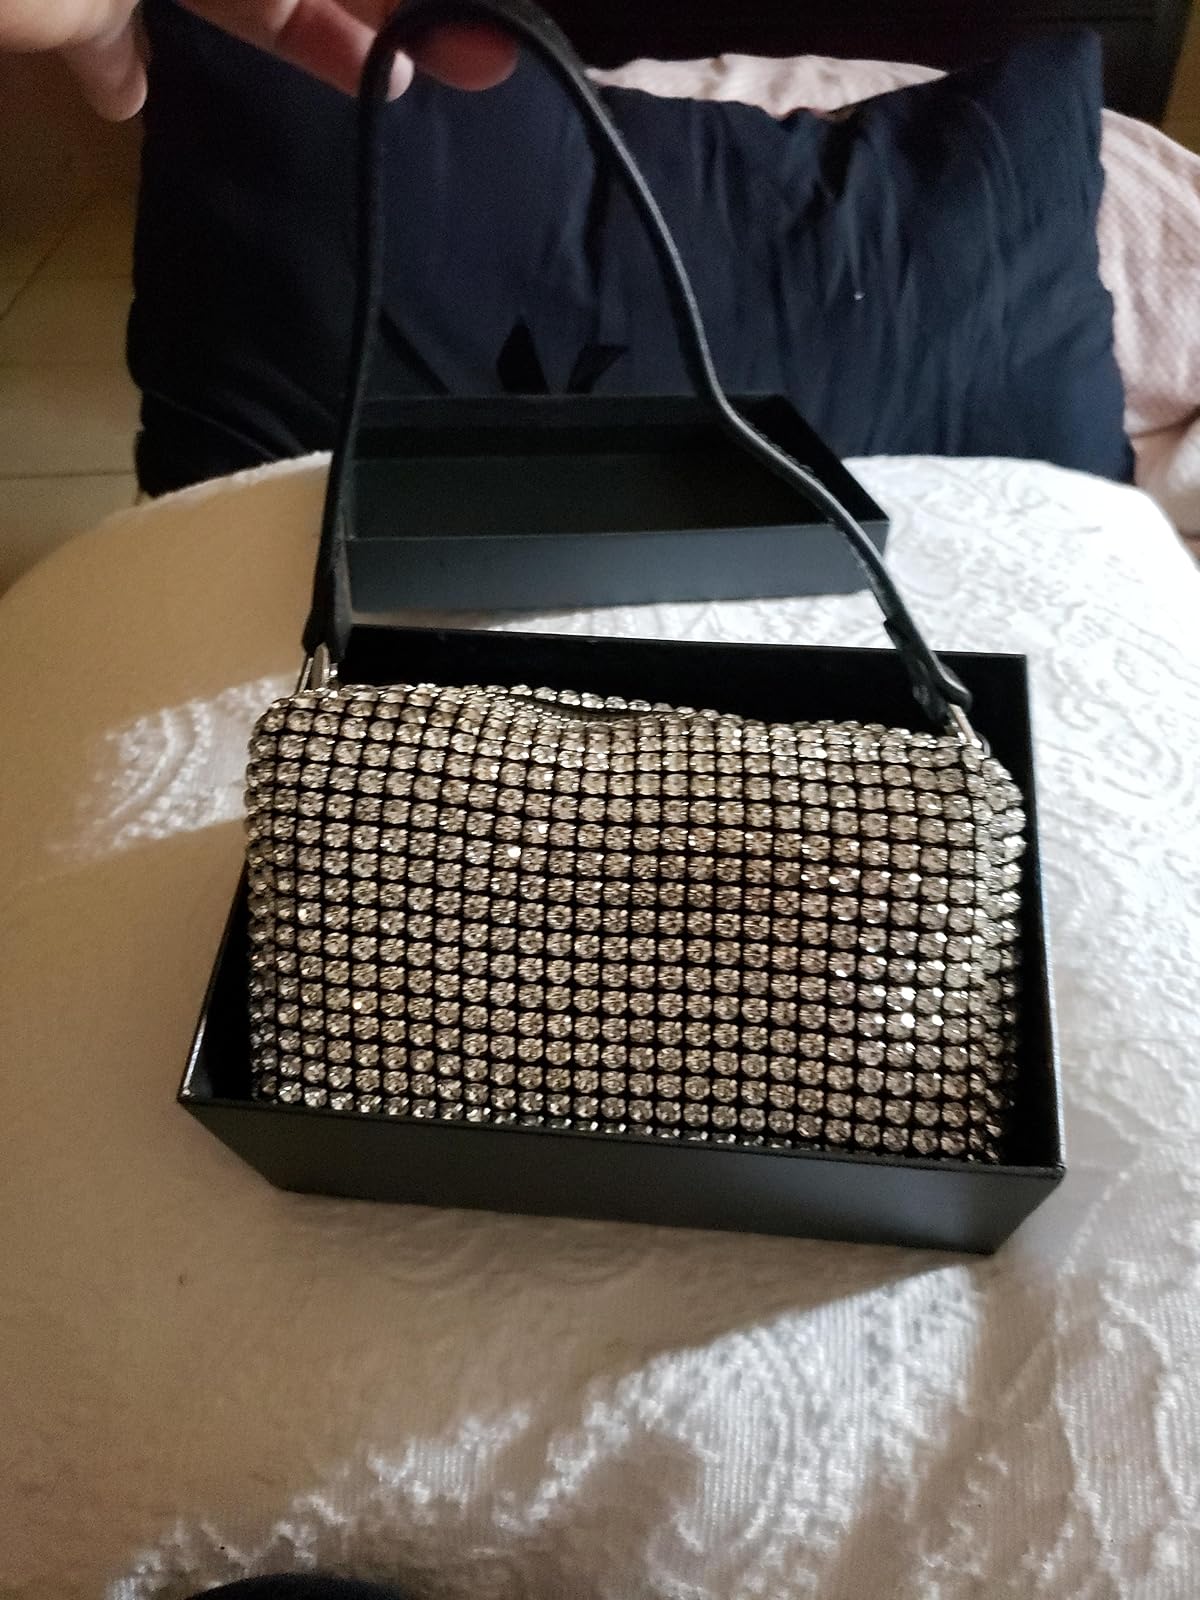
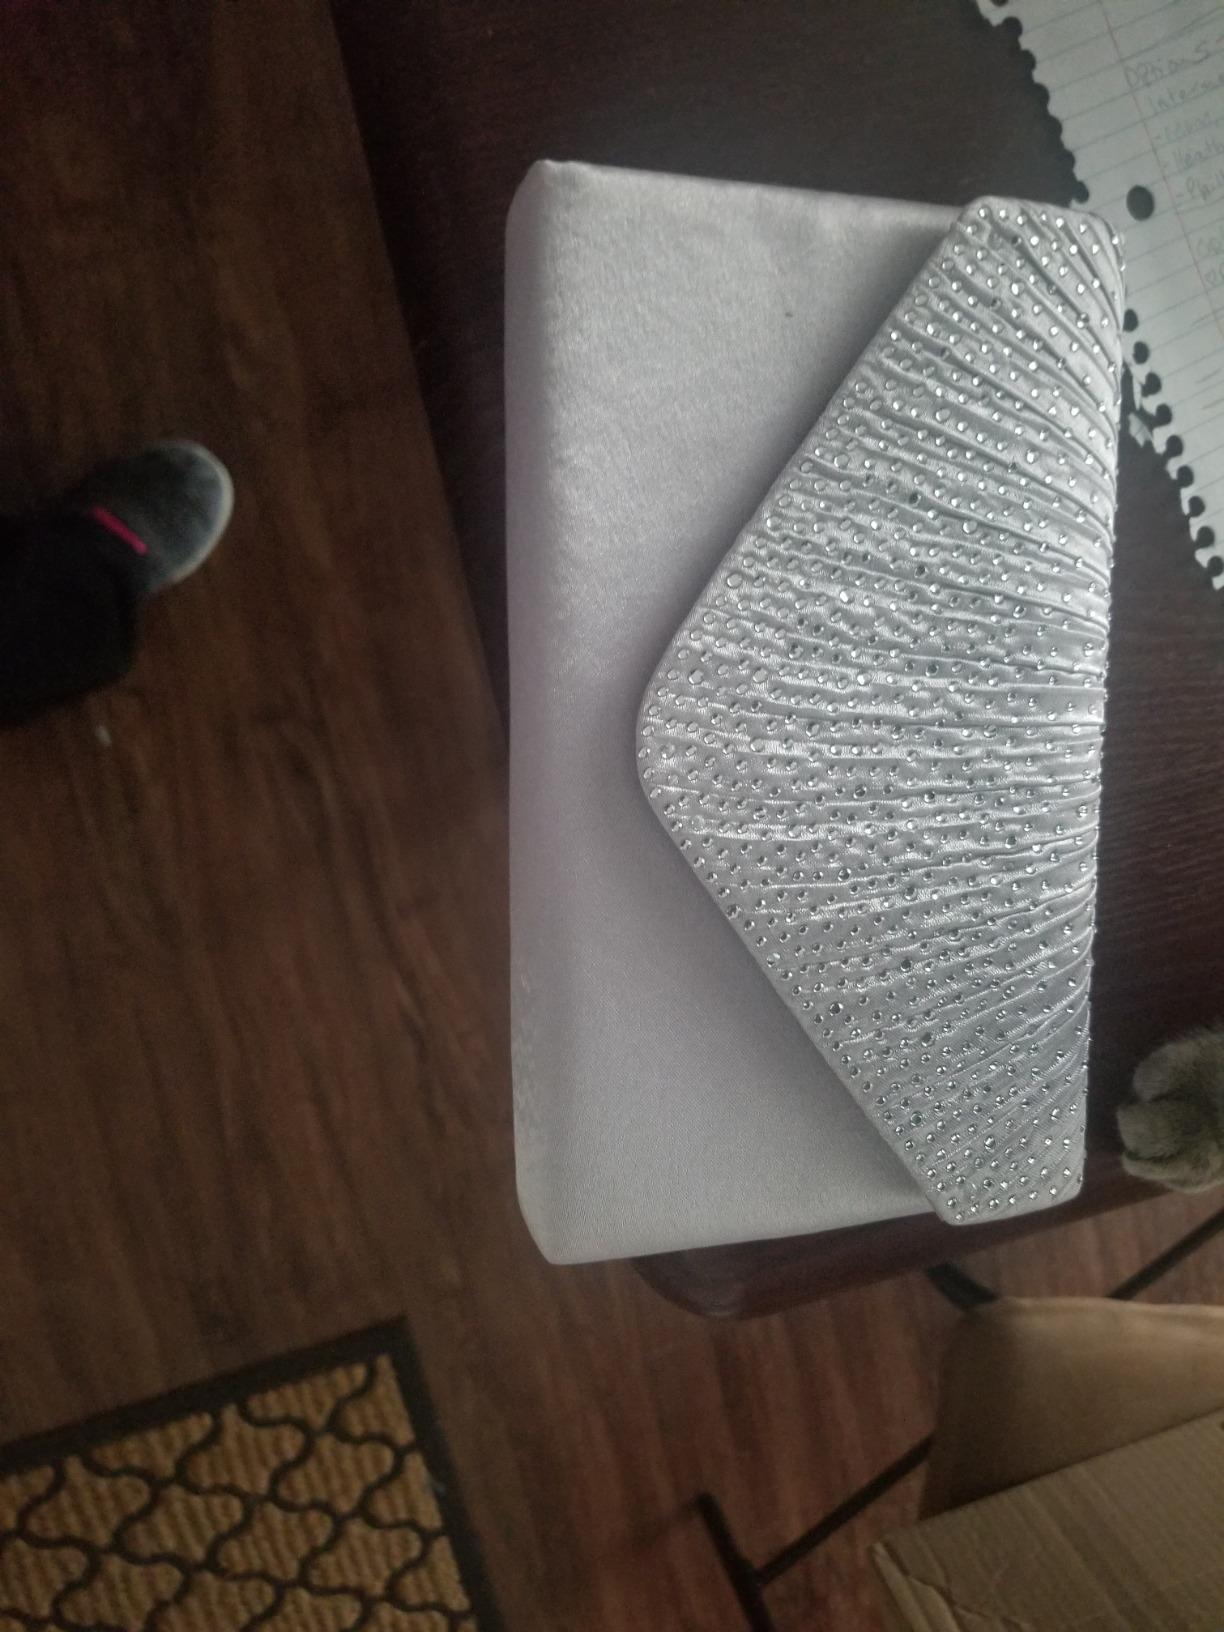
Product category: accessories_handbag
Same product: no